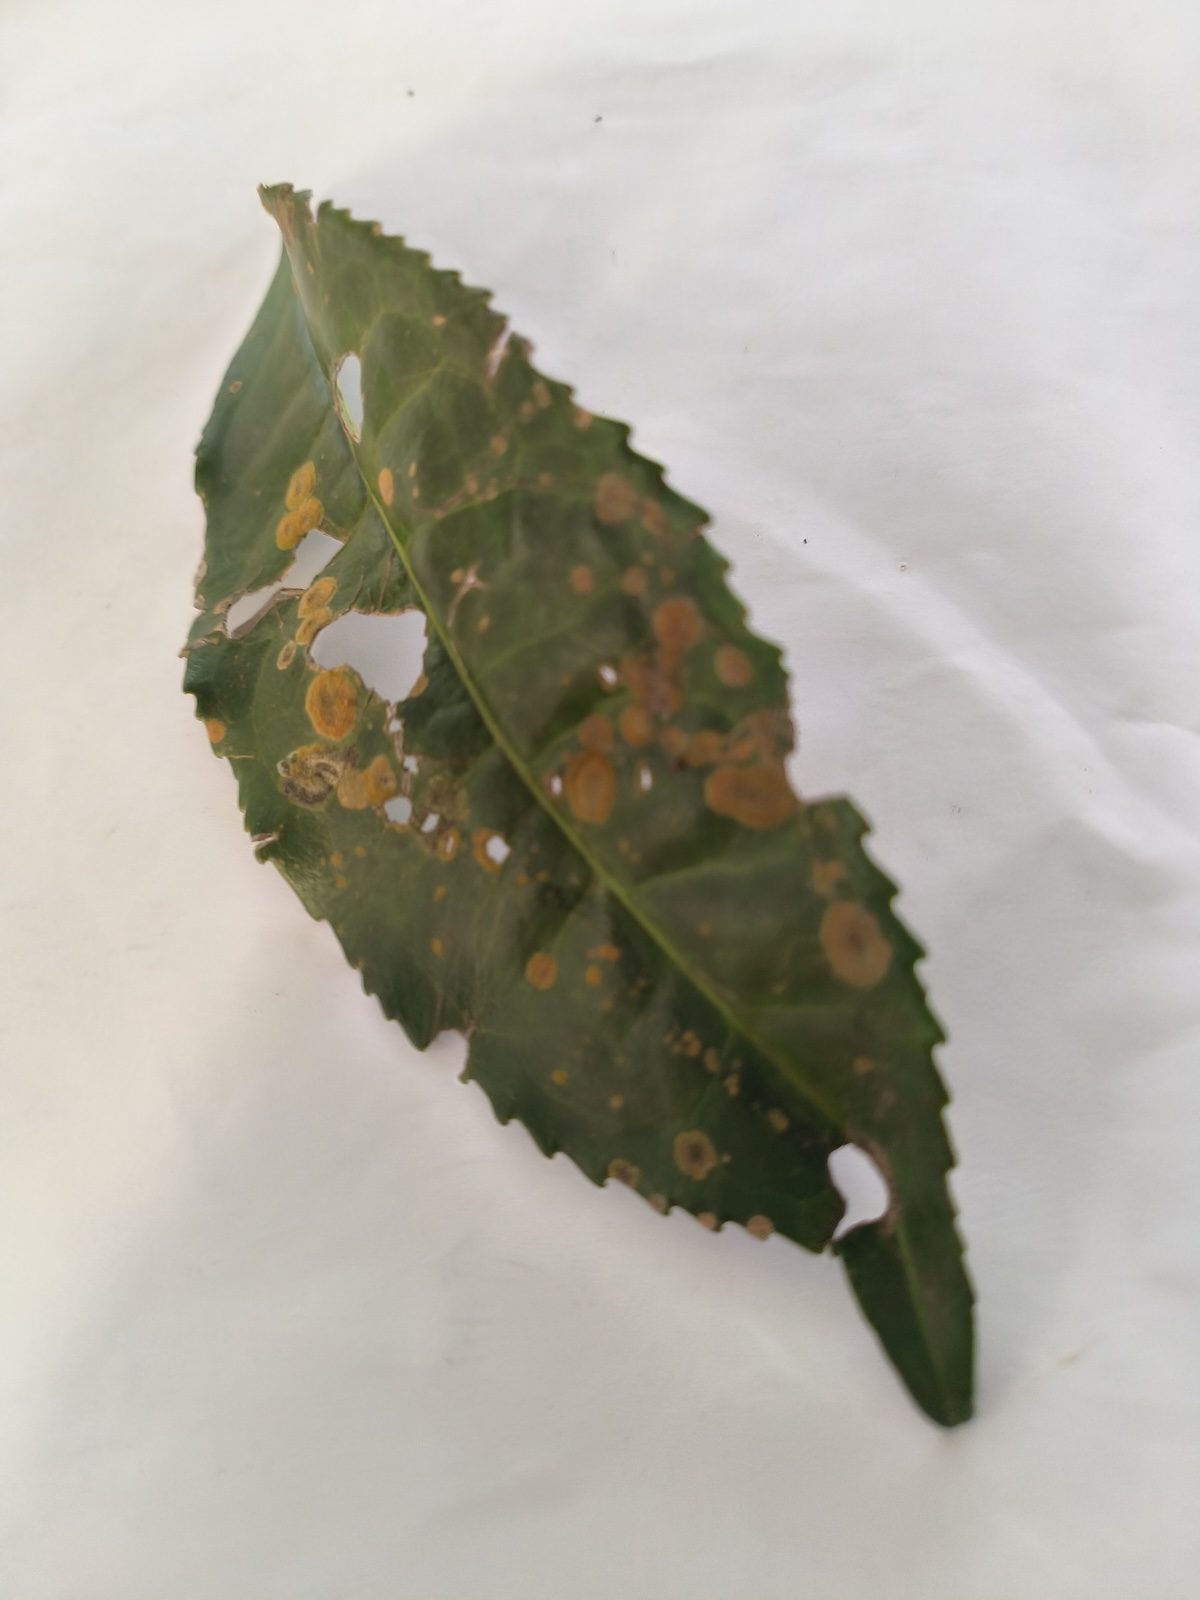
Label: Brown Blight